Photography in Denmark

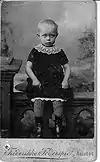
Frederikke Federspiel: portrait (c. 1890)

Mary Steen (1856–1939) was a successful photographer in Copenhagen, pioneering indoor photography with pictures of families inside their own homes. Later, as court photographer, she not only photographed the royal family in Denmark but also spent some time in London where she photographed Queen Victoria. She did much to improve working conditions for women and her example encouraged many women to become professional photographers.